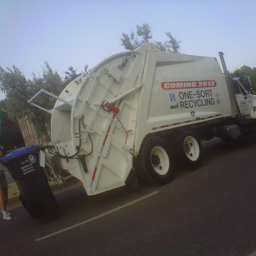
A garbage truck is emptying a plastic garbage can.
The recycling truck is picking up the materials loaded in recycling bins.
A white dump truck picking up a trashcan.
a garbage truck getitng ready to put in a trash can to empty it
a garbage truck on a city street near the curb